Rolls-Royce RB211

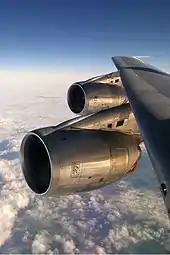
RB211-524 on a Qantas Boeing 747-300

The RB211's complexity required a lengthy development and testing period. By Autumn 1969 Rolls-Royce was struggling to meet the performance guarantees to which it had committed: the engine had insufficient thrust, was over weight and its fuel consumption was excessive. The situation deteriorated further when in May 1970 the new "Hyfil" (a carbon fibre composite) fan stage, after passing other tests, shattered when a chicken carcass was fired into it at high speed as part of the bird ingestion test. The company had been developing a titanium blade as an insurance against difficulties with "Hyfil", but this meant extra cost and more weight. It also brought its own technical problems when it was discovered that only one side of the titanium billet was of the right metallurgical quality for blade fabrication.